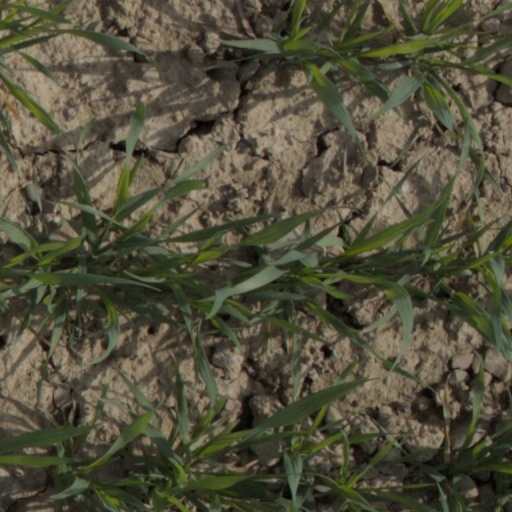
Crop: wheat